Woodland Café

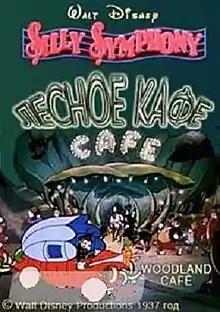

Woodland Café is a "Silly Symphonies" animated Disney short film. It was filmed in Technicolor and released by United Artists in 1937 and was re-issued by RKO Radio Pictures in 1948. While it contained no on-screen credits, Wilfred Jackson was the director and Leigh Harline was the musical director.